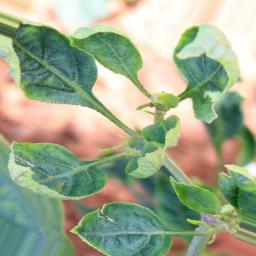
Label: mites_and_trips